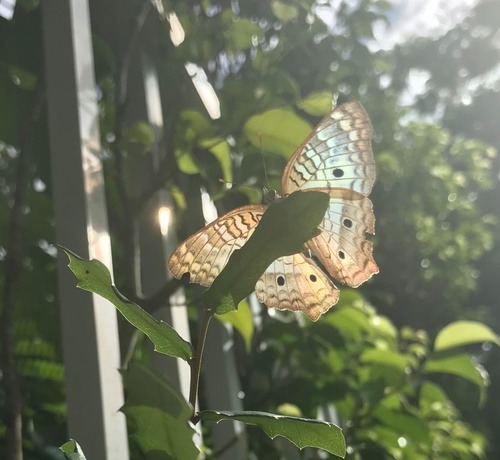
Scientific name: Anartia jatrophae
Common name: White peacock
Family: Nymphalidae
Order: Lepidoptera
Pollinator type: Primary pollinator
Habitat: Gardens, parks, and open areas
Geographic range: Southern United States to Argentina
Conservation status: Least Concern